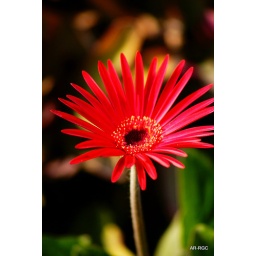
best cosmos flower in garden in brilliant red color and great bookeh